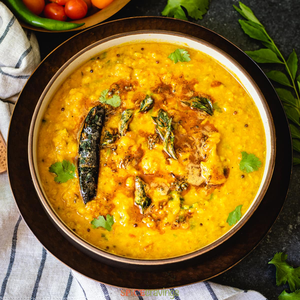
Dish: dal